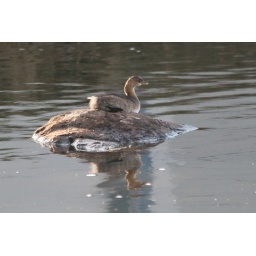
Pied-billed Grebe sitting on a rock in a pond in Campbell, California. I just missed getting a shot of it walking.